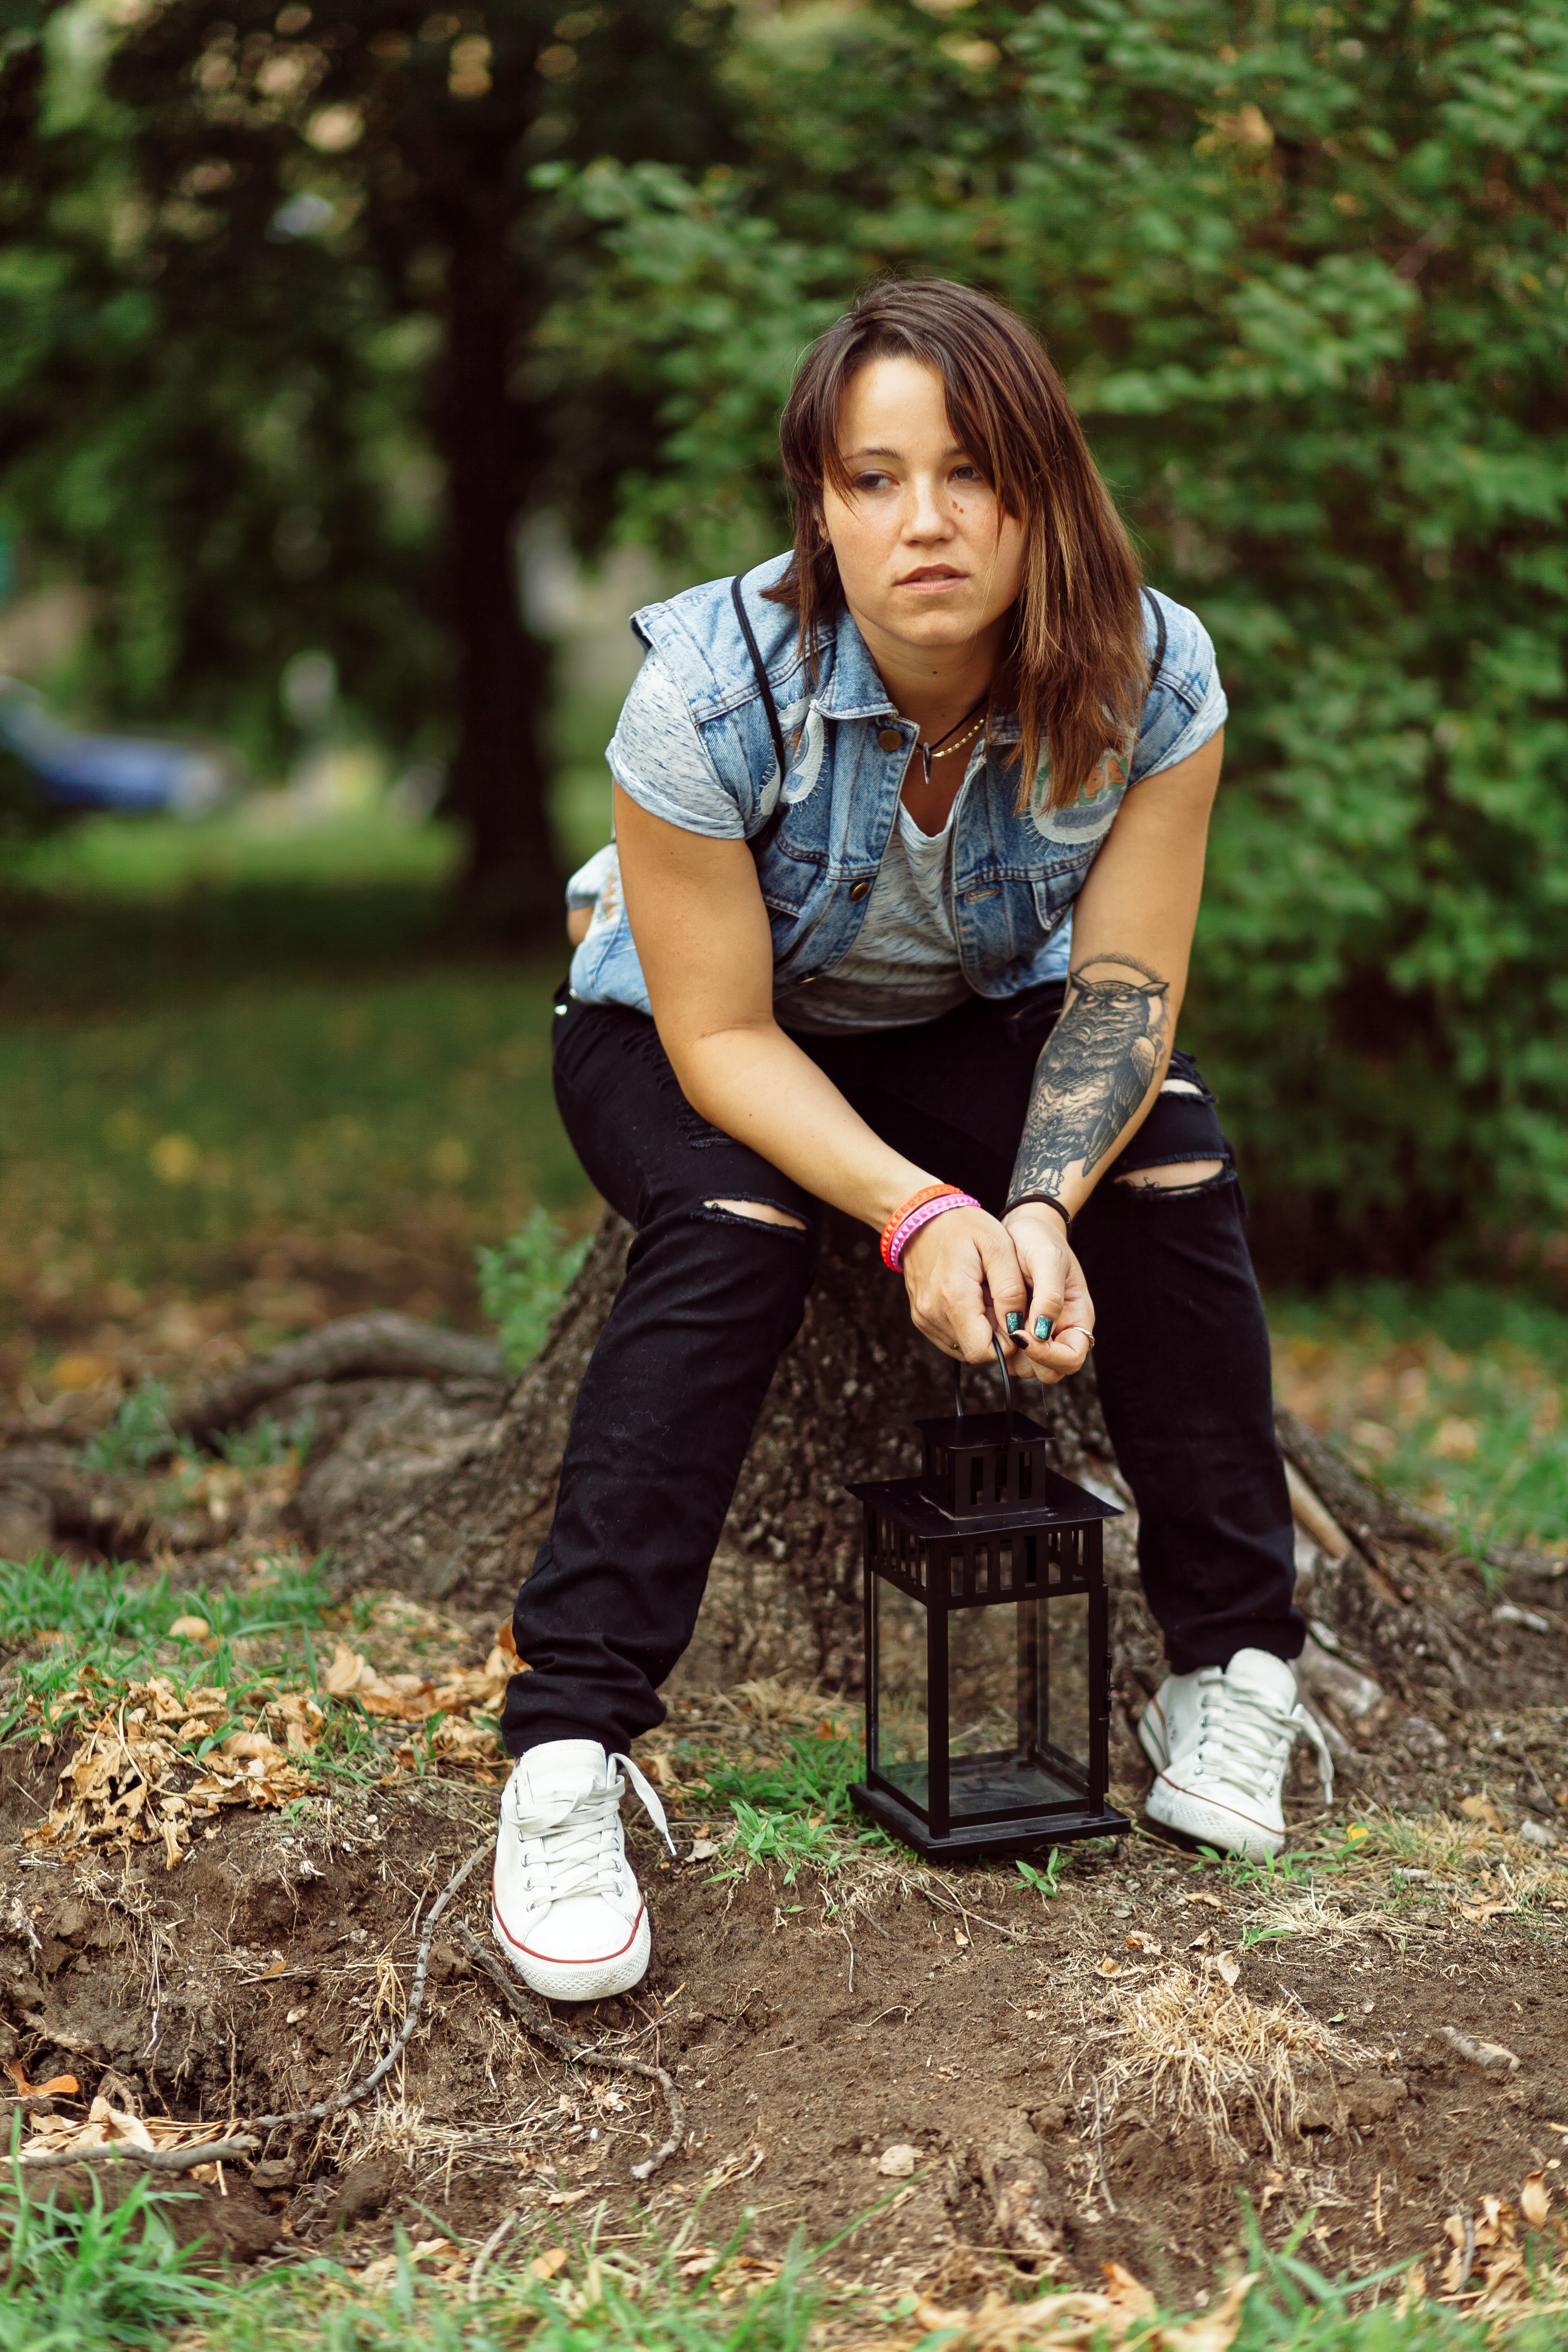
nature, person, people, girl, woman, photography, stump, thinking, model, spring, lantern, tattoo, sitting, natural, autumn, child, black, trees, toddler, woodland, tree stump, photo shoot, portrait photography, human positions